Sanjay Kumar (soldier)

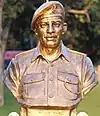
Rifleman (now Subedar Major) Sanjay Kumar statue at Param Yodha Sthal, Delhi.

On 4 July 1999, as a member of the 13th Battalion, Jammu & Kashmir Rifles, he was the leading scout of a team tasked to capturing Area Flat Top, during the Kargil War. The area was held by Pakistani troops. Having scaled the cliff, the team was pinned down by machine gun fire from an enemy bunker, about 150 meters away.